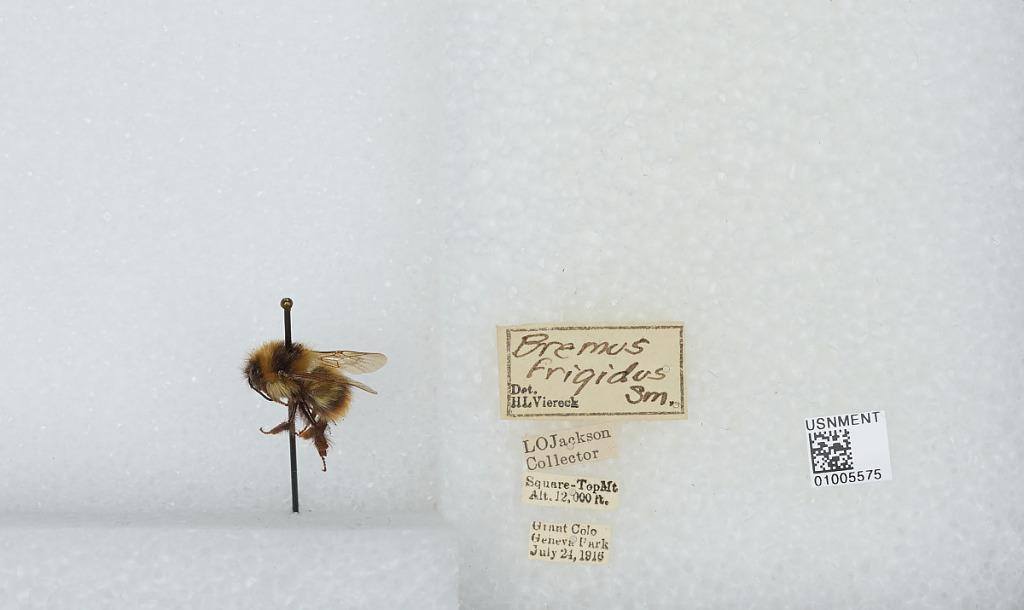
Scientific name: Bombus (Pyrobombus) frigidus Smith
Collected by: L. Jackson
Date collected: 1916-7-24
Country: United States
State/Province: Colorado
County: Clear Creek
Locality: Geneva Park, Grant, Square-Top Mountain
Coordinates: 39.5933, -105.763
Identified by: Viereck, H. L.